Joe Saldana

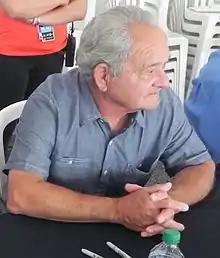
Saldana at the 2014 Indianapolis 500

Joe Saldana (born November 14, 1944) is an American former open-wheel racing driver.